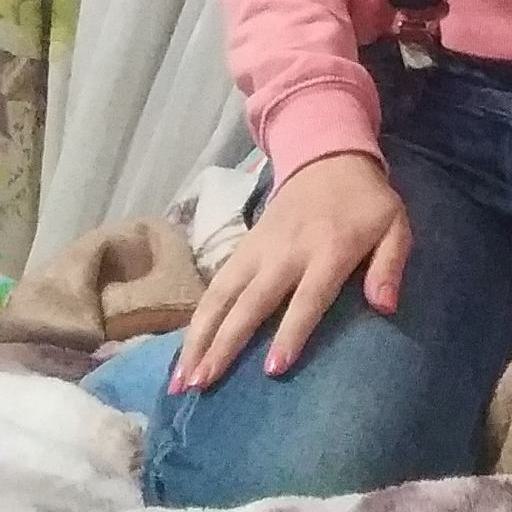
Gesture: no_gesture